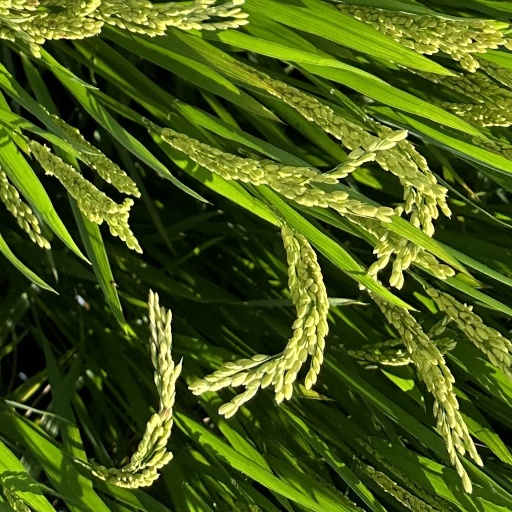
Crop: rice